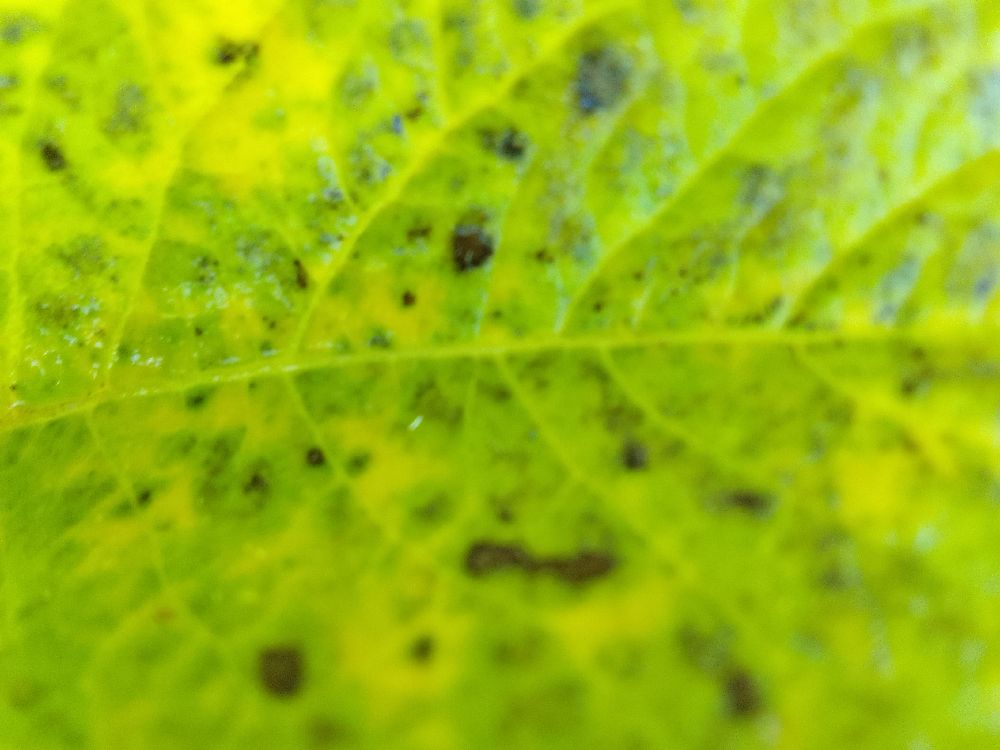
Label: Early blight